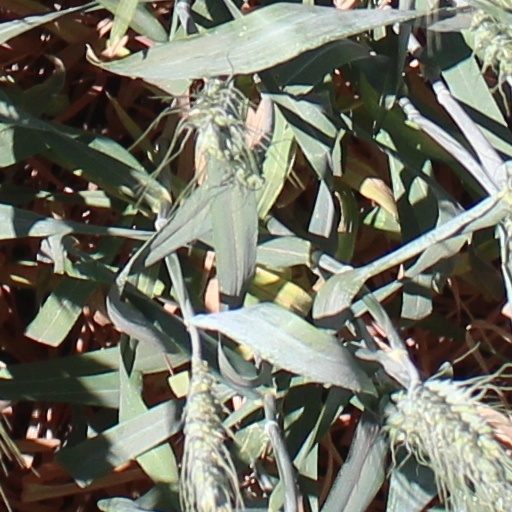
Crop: wheat